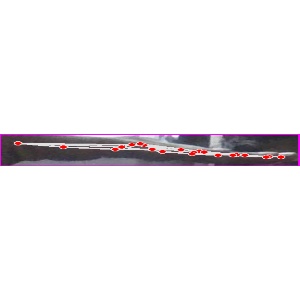
अक्षर: ज